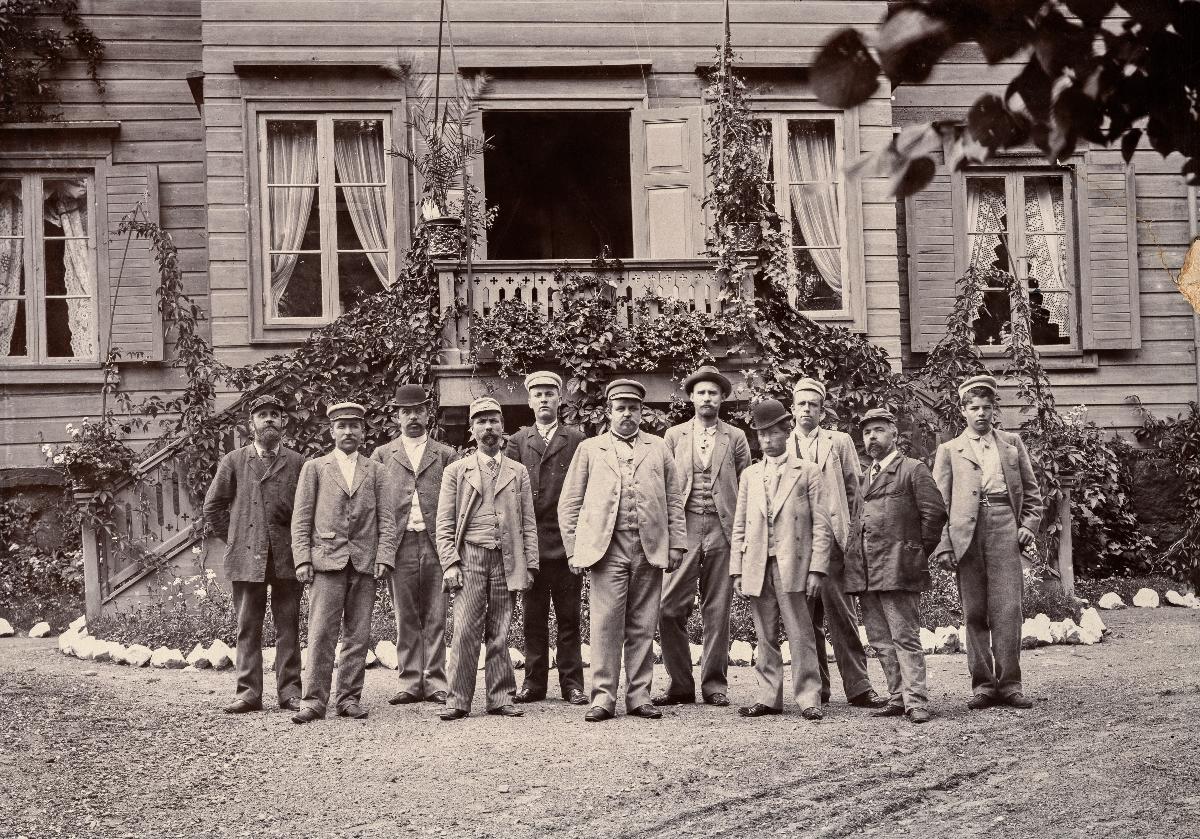
Arabian porsliinitehtaan johtajia pihalla suuren puutalon kuistin edessä.
sisällön kuvaus: Arabian porsliinitehtaan johtajia pihalla suuren puutalon kuistin edessä. Keskellä seisoo Rörstrandista vuonna 1881 saapunut vanha tehtailija Gustav Herlitz (1855–1923). Hän oli aluksi Arabian teknisenä johtajana ja sitten toimitusjohtajana 1893 - 1916. Herlitz laajensi fajanssia ja posliinia valmistaneen tehtaan tuotantokapasiteettia huomattavasti 1890-luvulla. Ympärillä seisoo kymmenen hattupäistä miestä. mustavalkoinen
Ajankohta: noin 1885-1895
Paikka: Suomi, Uusimaa, Helsinki
Aiheet: Arabia, Herlitz, Gustaf, posliiniteollisuus, fajanssiteollisuus, johtajat, miehet, miesten puvut, huopahatut, knallit, lippalakit, viikset, puurakennukset, kuistit, vaakalaudoitus, ruutuikkunat, pihat, köynnöskasvit, ruukkukasvit, sivuverhot, ryhmäkuvat, porcelain industry, faience industry, managers and executives, men, men's suits, caps (headgear), moustache, wooden buildings, porches, yards, climbing plants, potted plants, porslinsindustri, fajansindustri, ledare (roll), män, herrkostymer, skärmmössor, mustascher, träbyggnader, verandor, gårdsplaner, klätterväxter, krukväxter